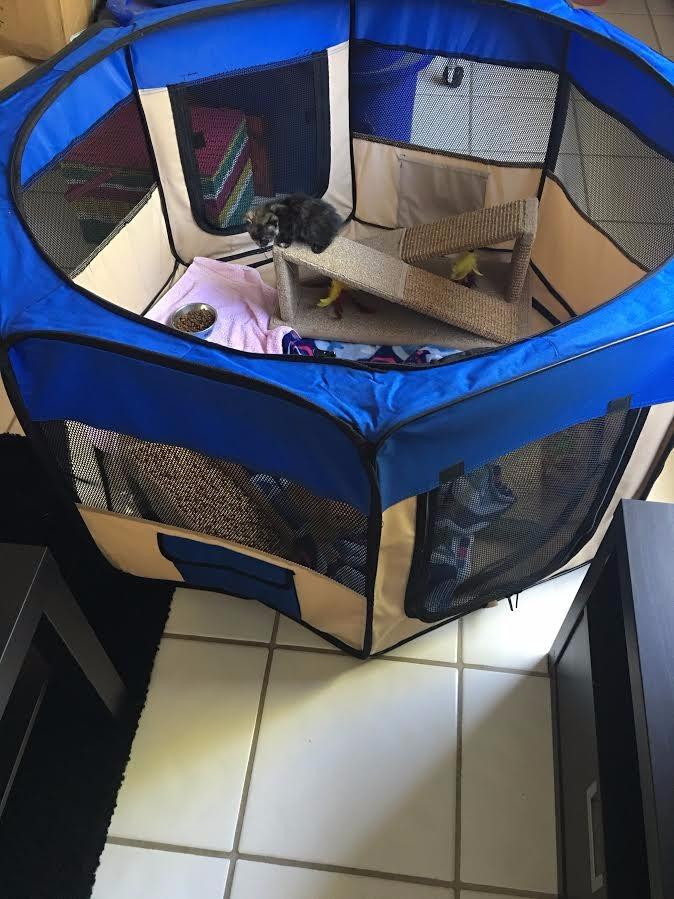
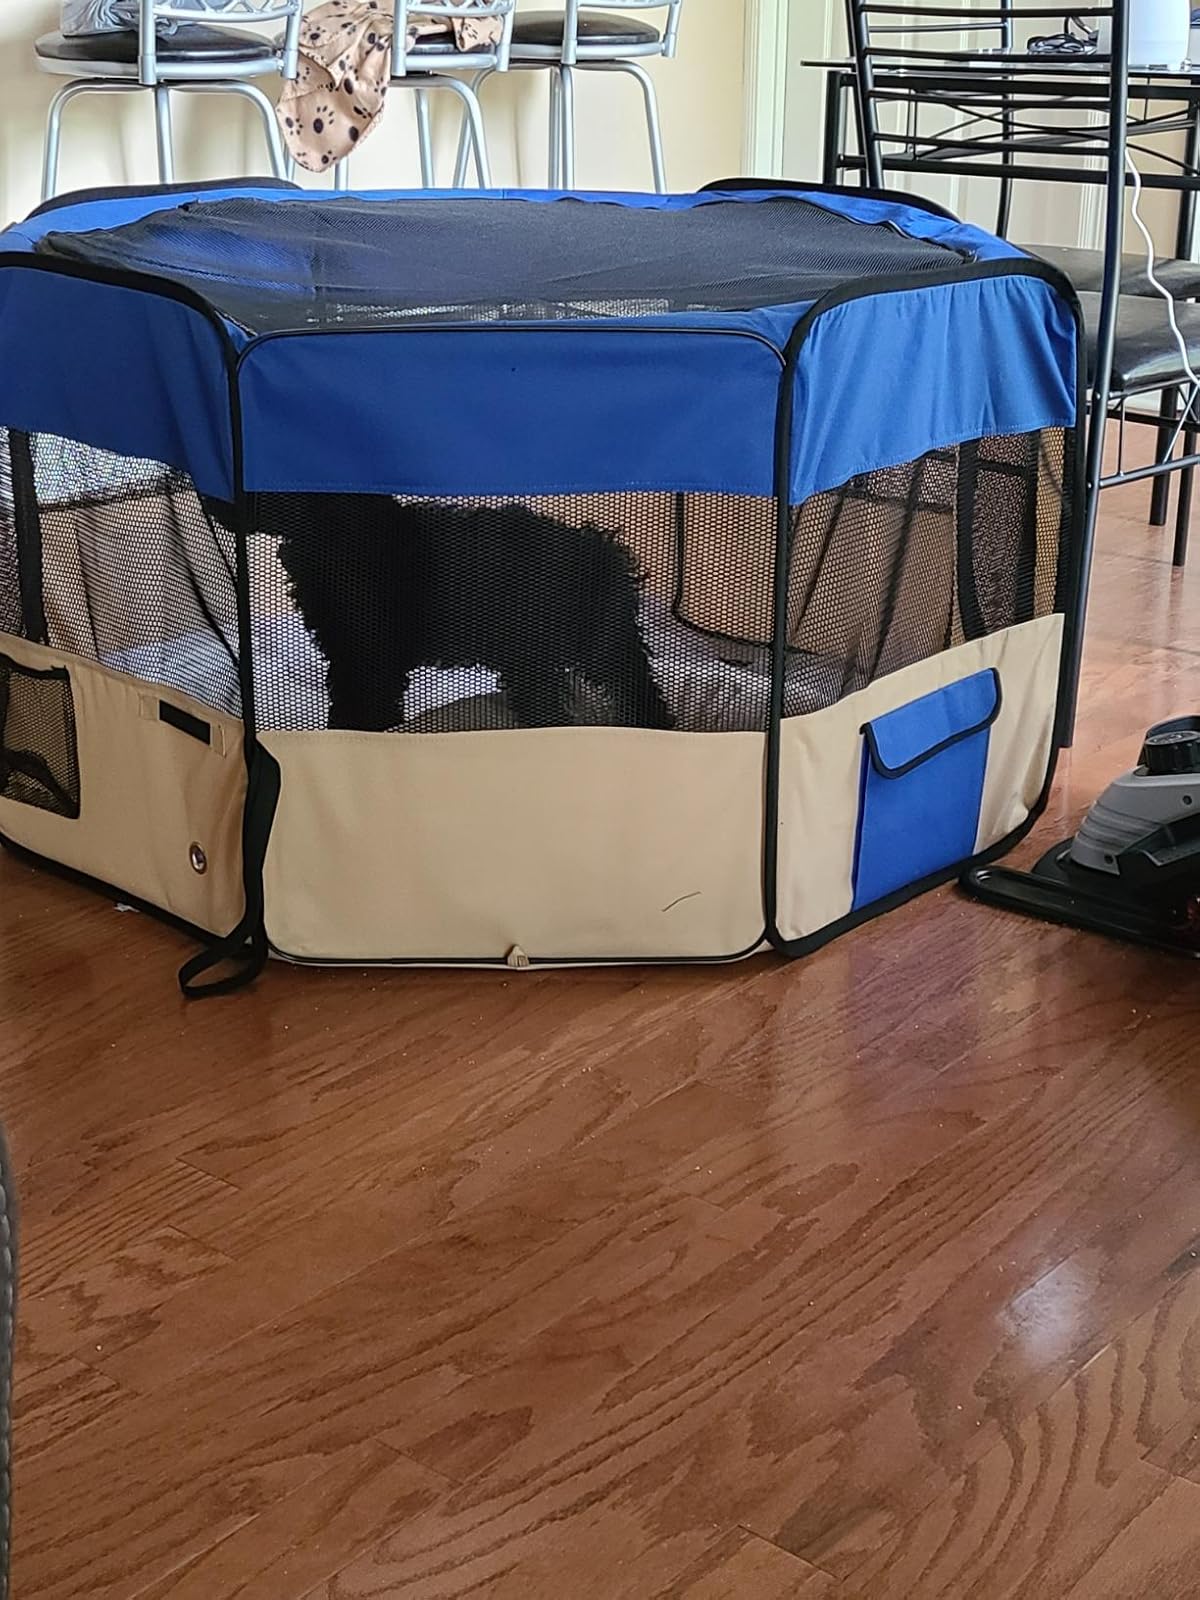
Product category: items_kennel
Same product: yes